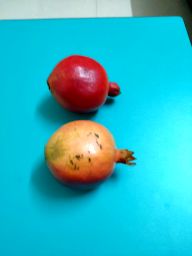
Fruit: Pomegranate
Quality: Good